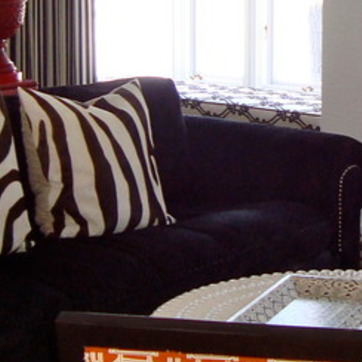
Material: fabric